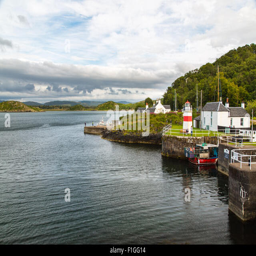
geographical feature with the canal beside it